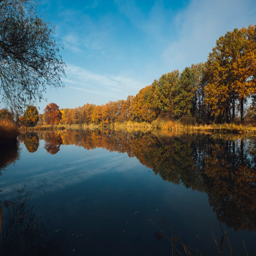
flying above the clouds i what 's up pilot ? venture funded company